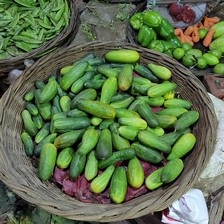
Label: cucumber